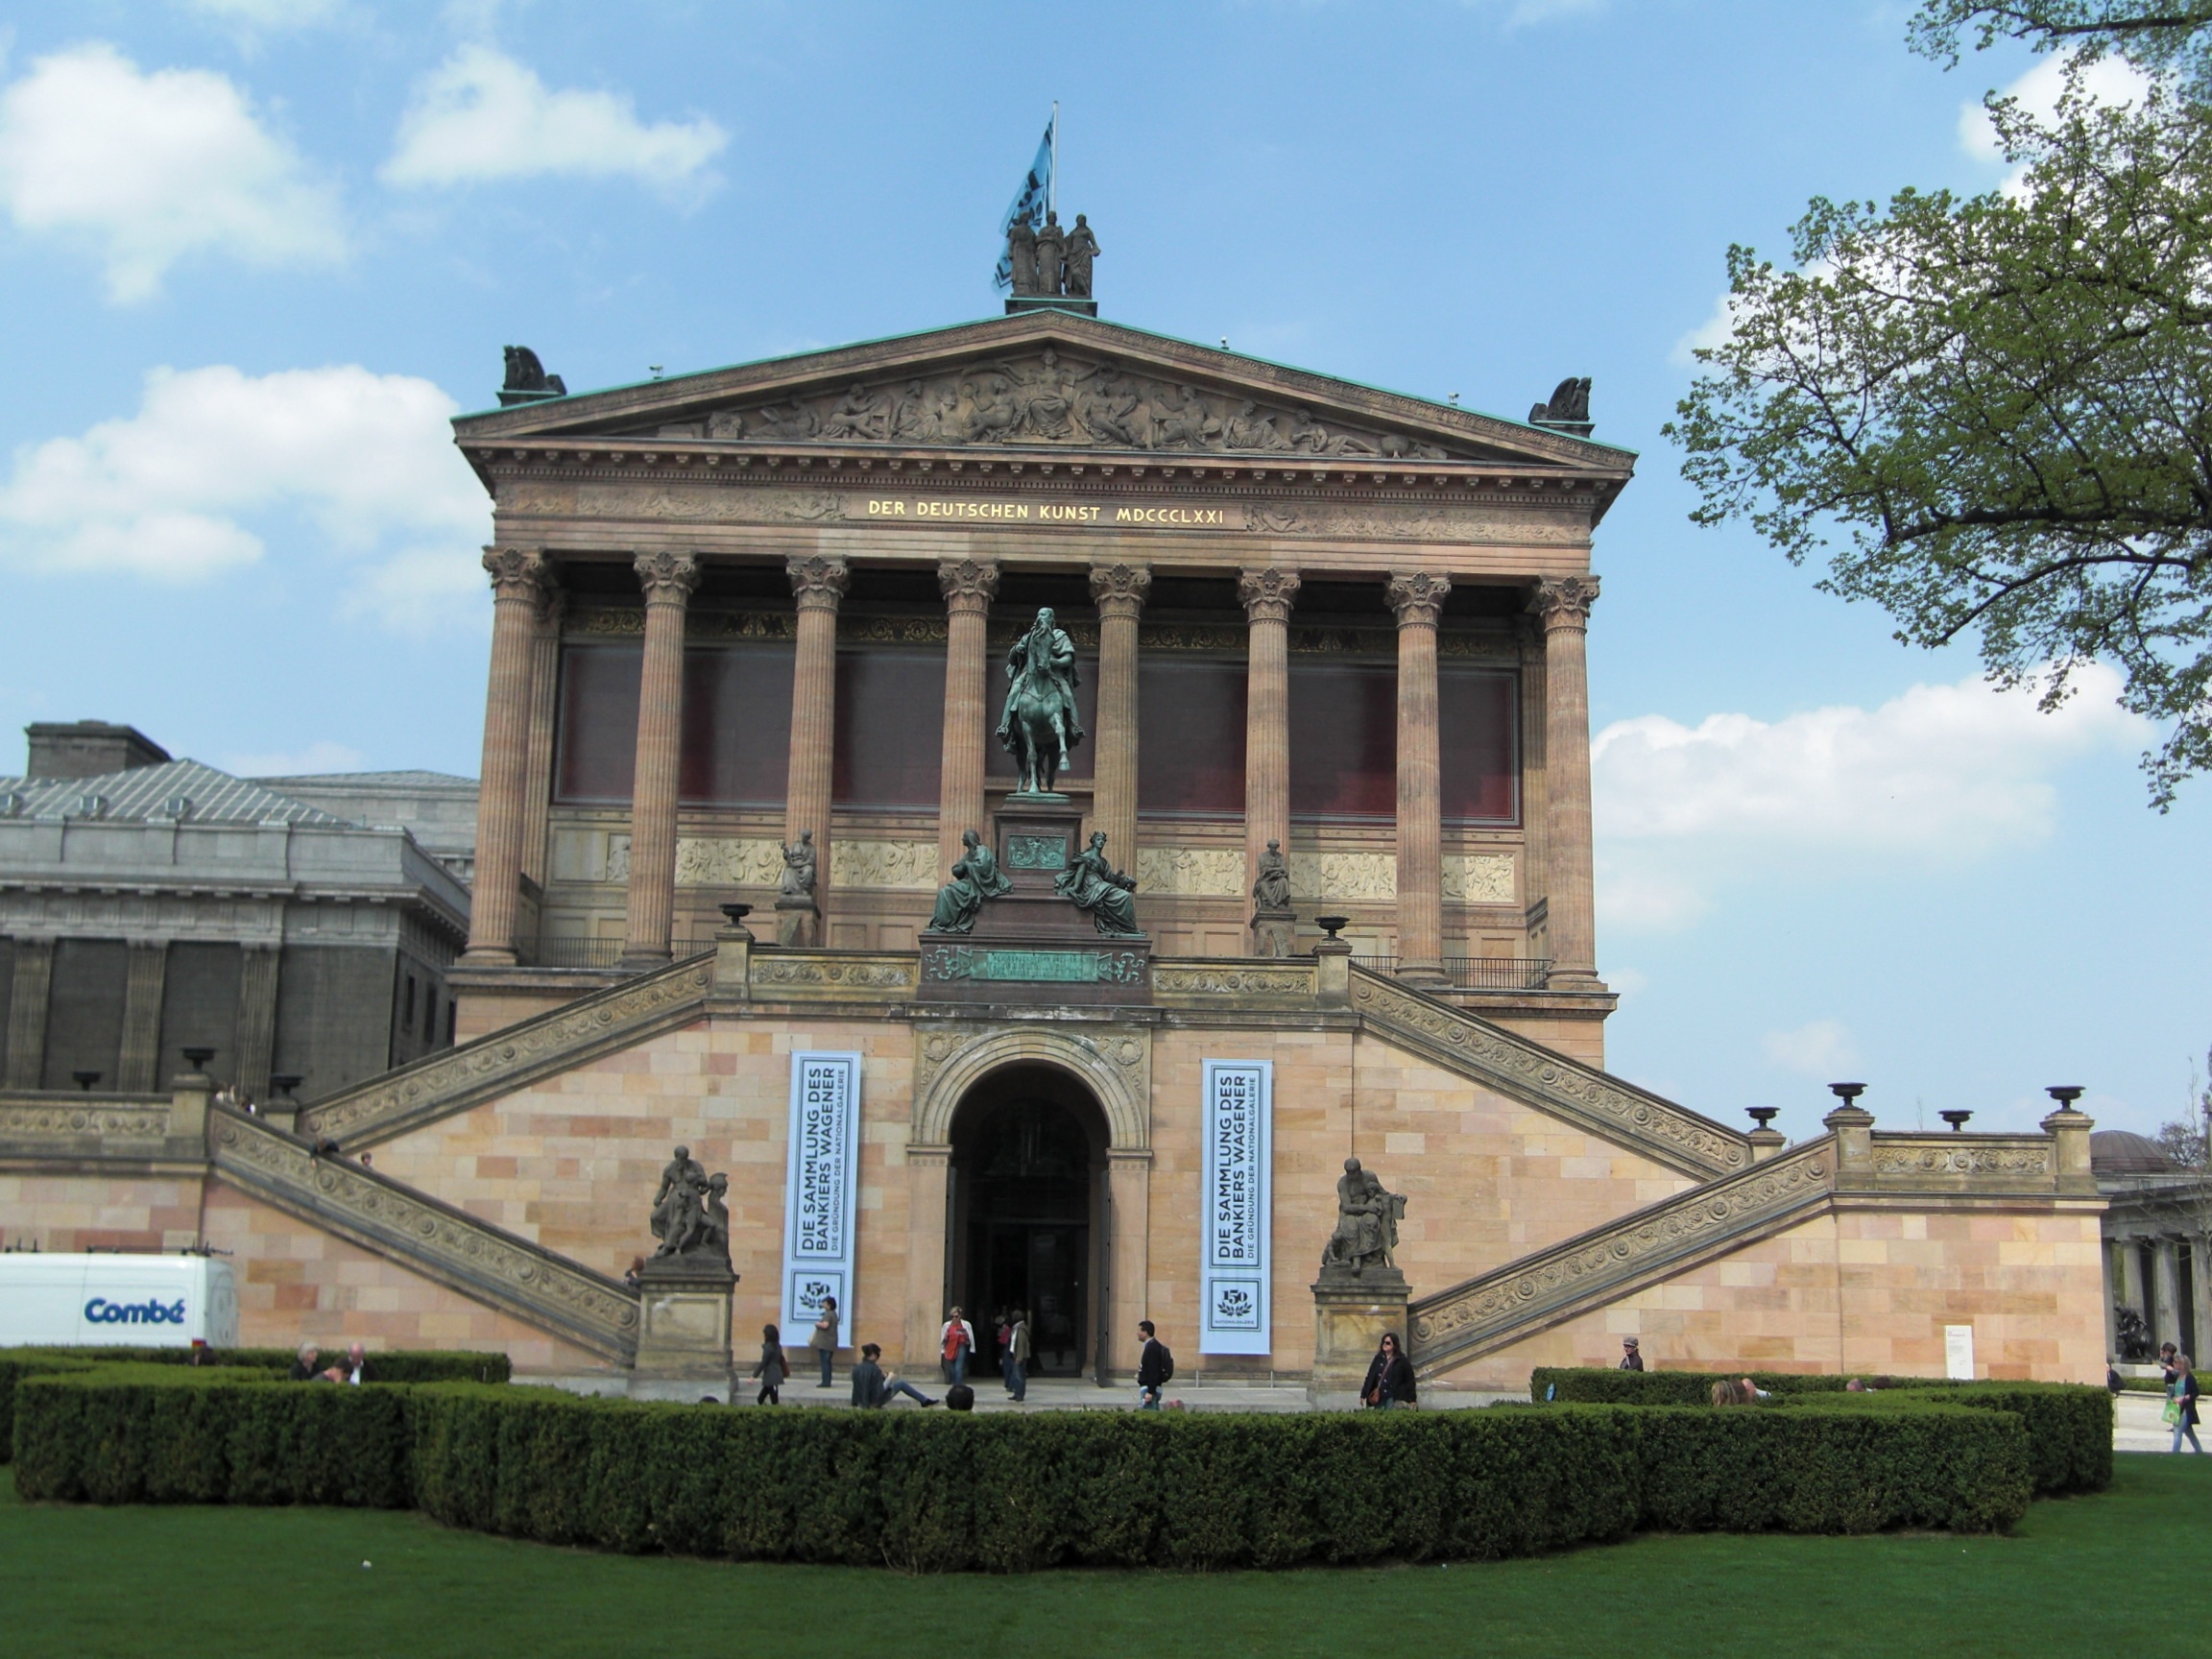
architecture, building, palace, monument, arch, museum, landmark, facade, berlin, estate, stately home, ancient roman architecture, old national gallery